Rock en español

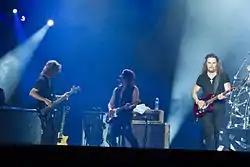
Maná

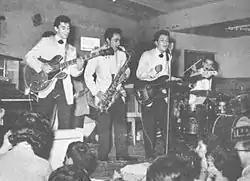
Los Teen Tops playing live in Argentina in 1962.

Spanish-speaking rock music began in the late-1950s, through listening to American rock artists in the United States at the time. The song "El relojito" by Gloria Ríos released in 1956 is often considered the blueprint of "rock en español". In 1958, Ritchie Valens covered the Mexican folk song "La Bamba", popularizing Spanish-language rock music throughout Latin America. That year, Daniel Flores composed "Tequila", and the Champs' production of the song, which reached nº1 in Billboard pop charts.